Transport in the Dominican Republic

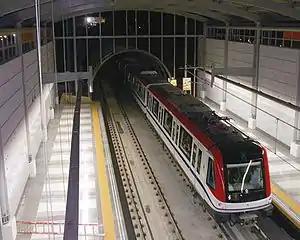
Dominican Republic transportation, Santo Domingo city metro pictured in 2008

Five main highways (DR-1, DR-2, DR-3, DR-4, DR-5) connect the Dominican Republic's biggest cities and tourist centers; they are in good condition. There are nearly of highways and roads, 9,872 being paved and (2002 est.) unpaved. Like any underdeveloped nation, the Dominican Republic suffers from a lack of good paved roads to connect smaller towns and less populated areas, though work on paving them proceeds. Major town roads are kept in good condition.